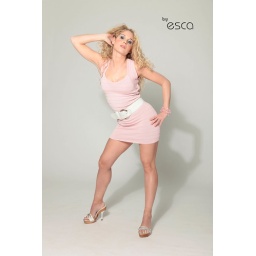
Mayan in a pink dress